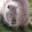
Label: beaver